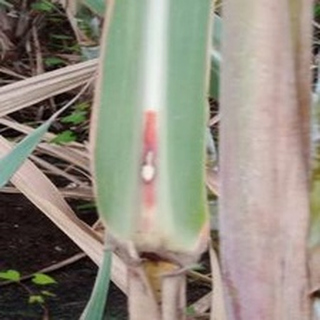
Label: sugarcane_red_rot